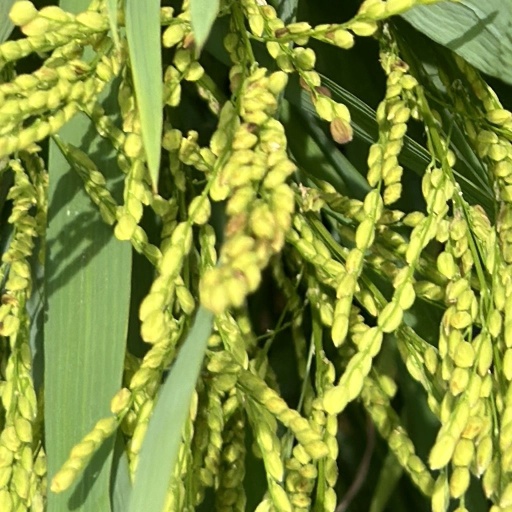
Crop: rice